Ciudad Satélite

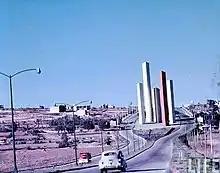
Torres de Satélite in 1957

Limited pre-Hispanic facts are known about the area. At one point, the Tlatilco culture lived in the area formed between the Totolinga, Los Cuartos, and Hondo rivers. Later, during the colonial period, the Shrine of Our Lady of Los Remedios was built when a Spanish officer found the religious figure under a maguey plant. It is said that the small virgin had been brought by Gonzalo Rodríguez de Villafuerte. The shrine, which divides the Satélite area from the popular zones of Naucalpan municipality, was built in the sixteenth century, and in the architectural compound are the well-known caracoles ("snail") towers of the Los Remedios Aqueduct.